Atlas Cheetah

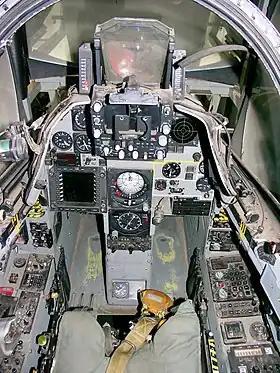
Cockpit of the Cheetah D flight simulator

The Atlas Cheetah programme originated during the 1980s out of South Africa's requirement for more capable fighter and strike aircraft. At the time, the South African Air Force (SAAF) was confronted by the need for more advanced aircraft to attain an edge over the ever-more sophisticated Soviet-built aircraft, such as the MiG-23, that were being supplied to both Angolan and Cuban forces. These aircraft were being deployed against South Africa's own military during the lengthy conflict commonly known as the Border War. Furthermore, the increasing cost of maintenance due to international sanctions and the increasing age of existing aircraft in the SAAF's inventory also needed to be addressed. As a consequence of the arms embargo being imposed at the time under United Nations Security Council Resolution 418, South Africa was prevented from purchasing new aircraft from almost any other country in the world; accordingly, the upgrading of existing aircraft became the only viable option available.